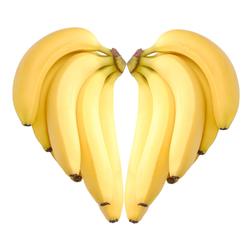
Label: Banana